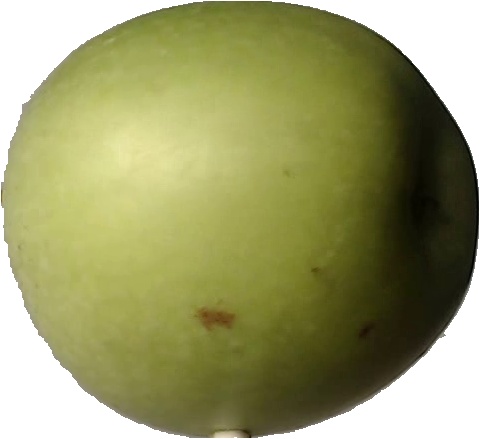
Label: apple_granny_smith_1